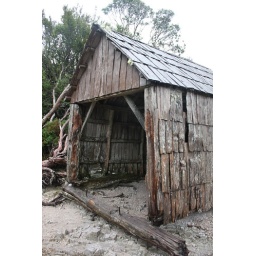
A very shabby but still nice in its own way looking boat shed, at the base of Crater Lake.